2019 Western Balkans Summit, Poznań

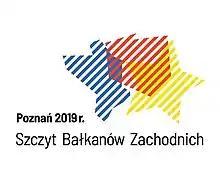

The 2019 Western Balkans Summit in Poznań, Poland, was the sixth annual summit within the Berlin Process initiative for European integration of Western Balkans states. Heads of government, foreign ministers, and the ministers of economy from Albania, Bosnia and Herzegovina, Kosovo, North Macedonia, Montenegro, and Serbia attended, as well as two existing EU member states from the region - Croatia and Slovenia. In addition, other EU member states including Austria, France, Germany, and Italy, as well as representatives of the European Union and the International Financial Institutions, attended to the summit.